List of Rangers F.C. players

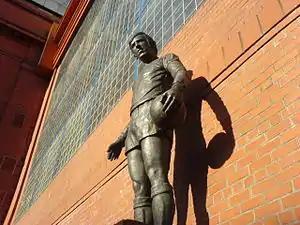
Statue of John Greig, holder of Rangers' record for most appearances made for the club

The list includes all players that have appeared in one hundred or more first-team (league, Scottish Cup, Scottish League Cup, Scottish Challenge Cup or European competition) matches for the club which totals 243 current and former players. Further to this, a player can also be included where they are regarded as having played a significant role for the club (e.g. players involved in the 1971–72 Cup Winners' Cup campaign or have been named club captain), but the reason for their inclusion should be indicated in the Notes column. All Rangers Hall of Fame members are denoted by an emboldened name.